East Central, Spokane

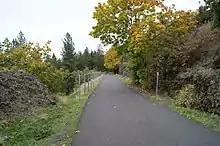
The Ben Burr Trail is a greenway that lies in the center of the neighborhood

East Central is officially bounded by Spokane Falls Boulevard and Trent Avenue in the north. Havana Street is its eastern boundary, also serving as the municipal border between the city of Spokane and the city of Spokane Valley. The southern boundary follows 13th Avenue west from Havana to Freya Street, then the Ben Burr Trail and Spokane Valley Bluff to Crestline Street, then 14th Avenue to Southeast Boulevard and 12th Avenue to Rockwood Boulevard. Rockwood Boulevard meets Cowley Street and the neighborhood boundary extends north.